Sibylle Laurischk

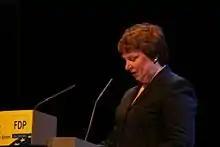

Sibylle Laurischk (12 December 1954 – 22 May 2020) was a German politician from the Free Democratic Party. She has served as member of the Bundestag between 2005 and 2013.